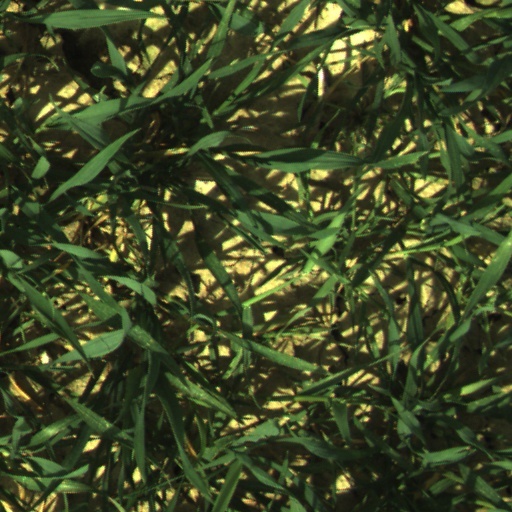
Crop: wheat